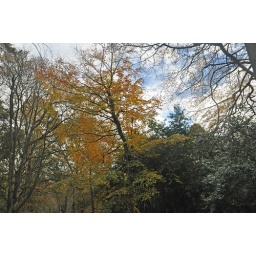
Autumn colours at Ashridge.To avoid burning out the blue sky, I metered on the sky then lightened the trees in Photoshop.